Pseudorhabdosynochus morrhua

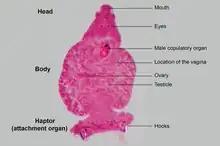
"Pseudorhabdosynochus morrhua", with captions showing main parts and organs

"Pseudorhabdosynochus morrhua" is a small monogenean, 0.25 mm–0.48 mm in length. The species has the general characteristics of other species of "Pseudorhabdosynochus", with a flat body and a posterior haptor, which is the organ by which the monogenean attaches itself to the gill of is host. The haptor bears two squamodiscs, one ventral and one dorsal.